Jakarta Flood Canal

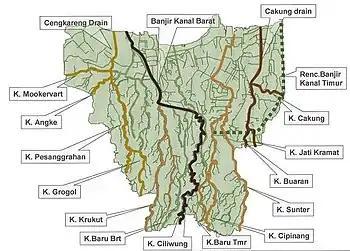
Flood Canals ("Kanal Banjir") in the map of rivers and canals of Jakarta (2012)

The Jakarta Flood Canal refers to two canals that divert floods from rivers around Jakarta instead of going through the city. This first flood control channel was designed by Hendrik van Breen, an engineer working for the Dutch East Indian "Department van Burgelijke Openbare Werken" (BOW—lit. Department of Public Civil Works, currently the Ministry of Public Works), after a big flood hit the city on 13 February 1918.